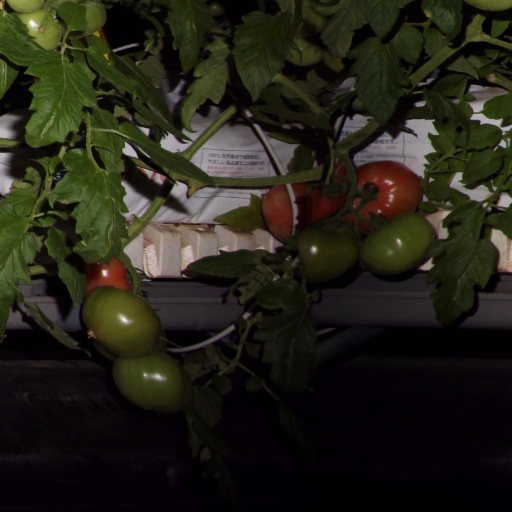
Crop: tomato